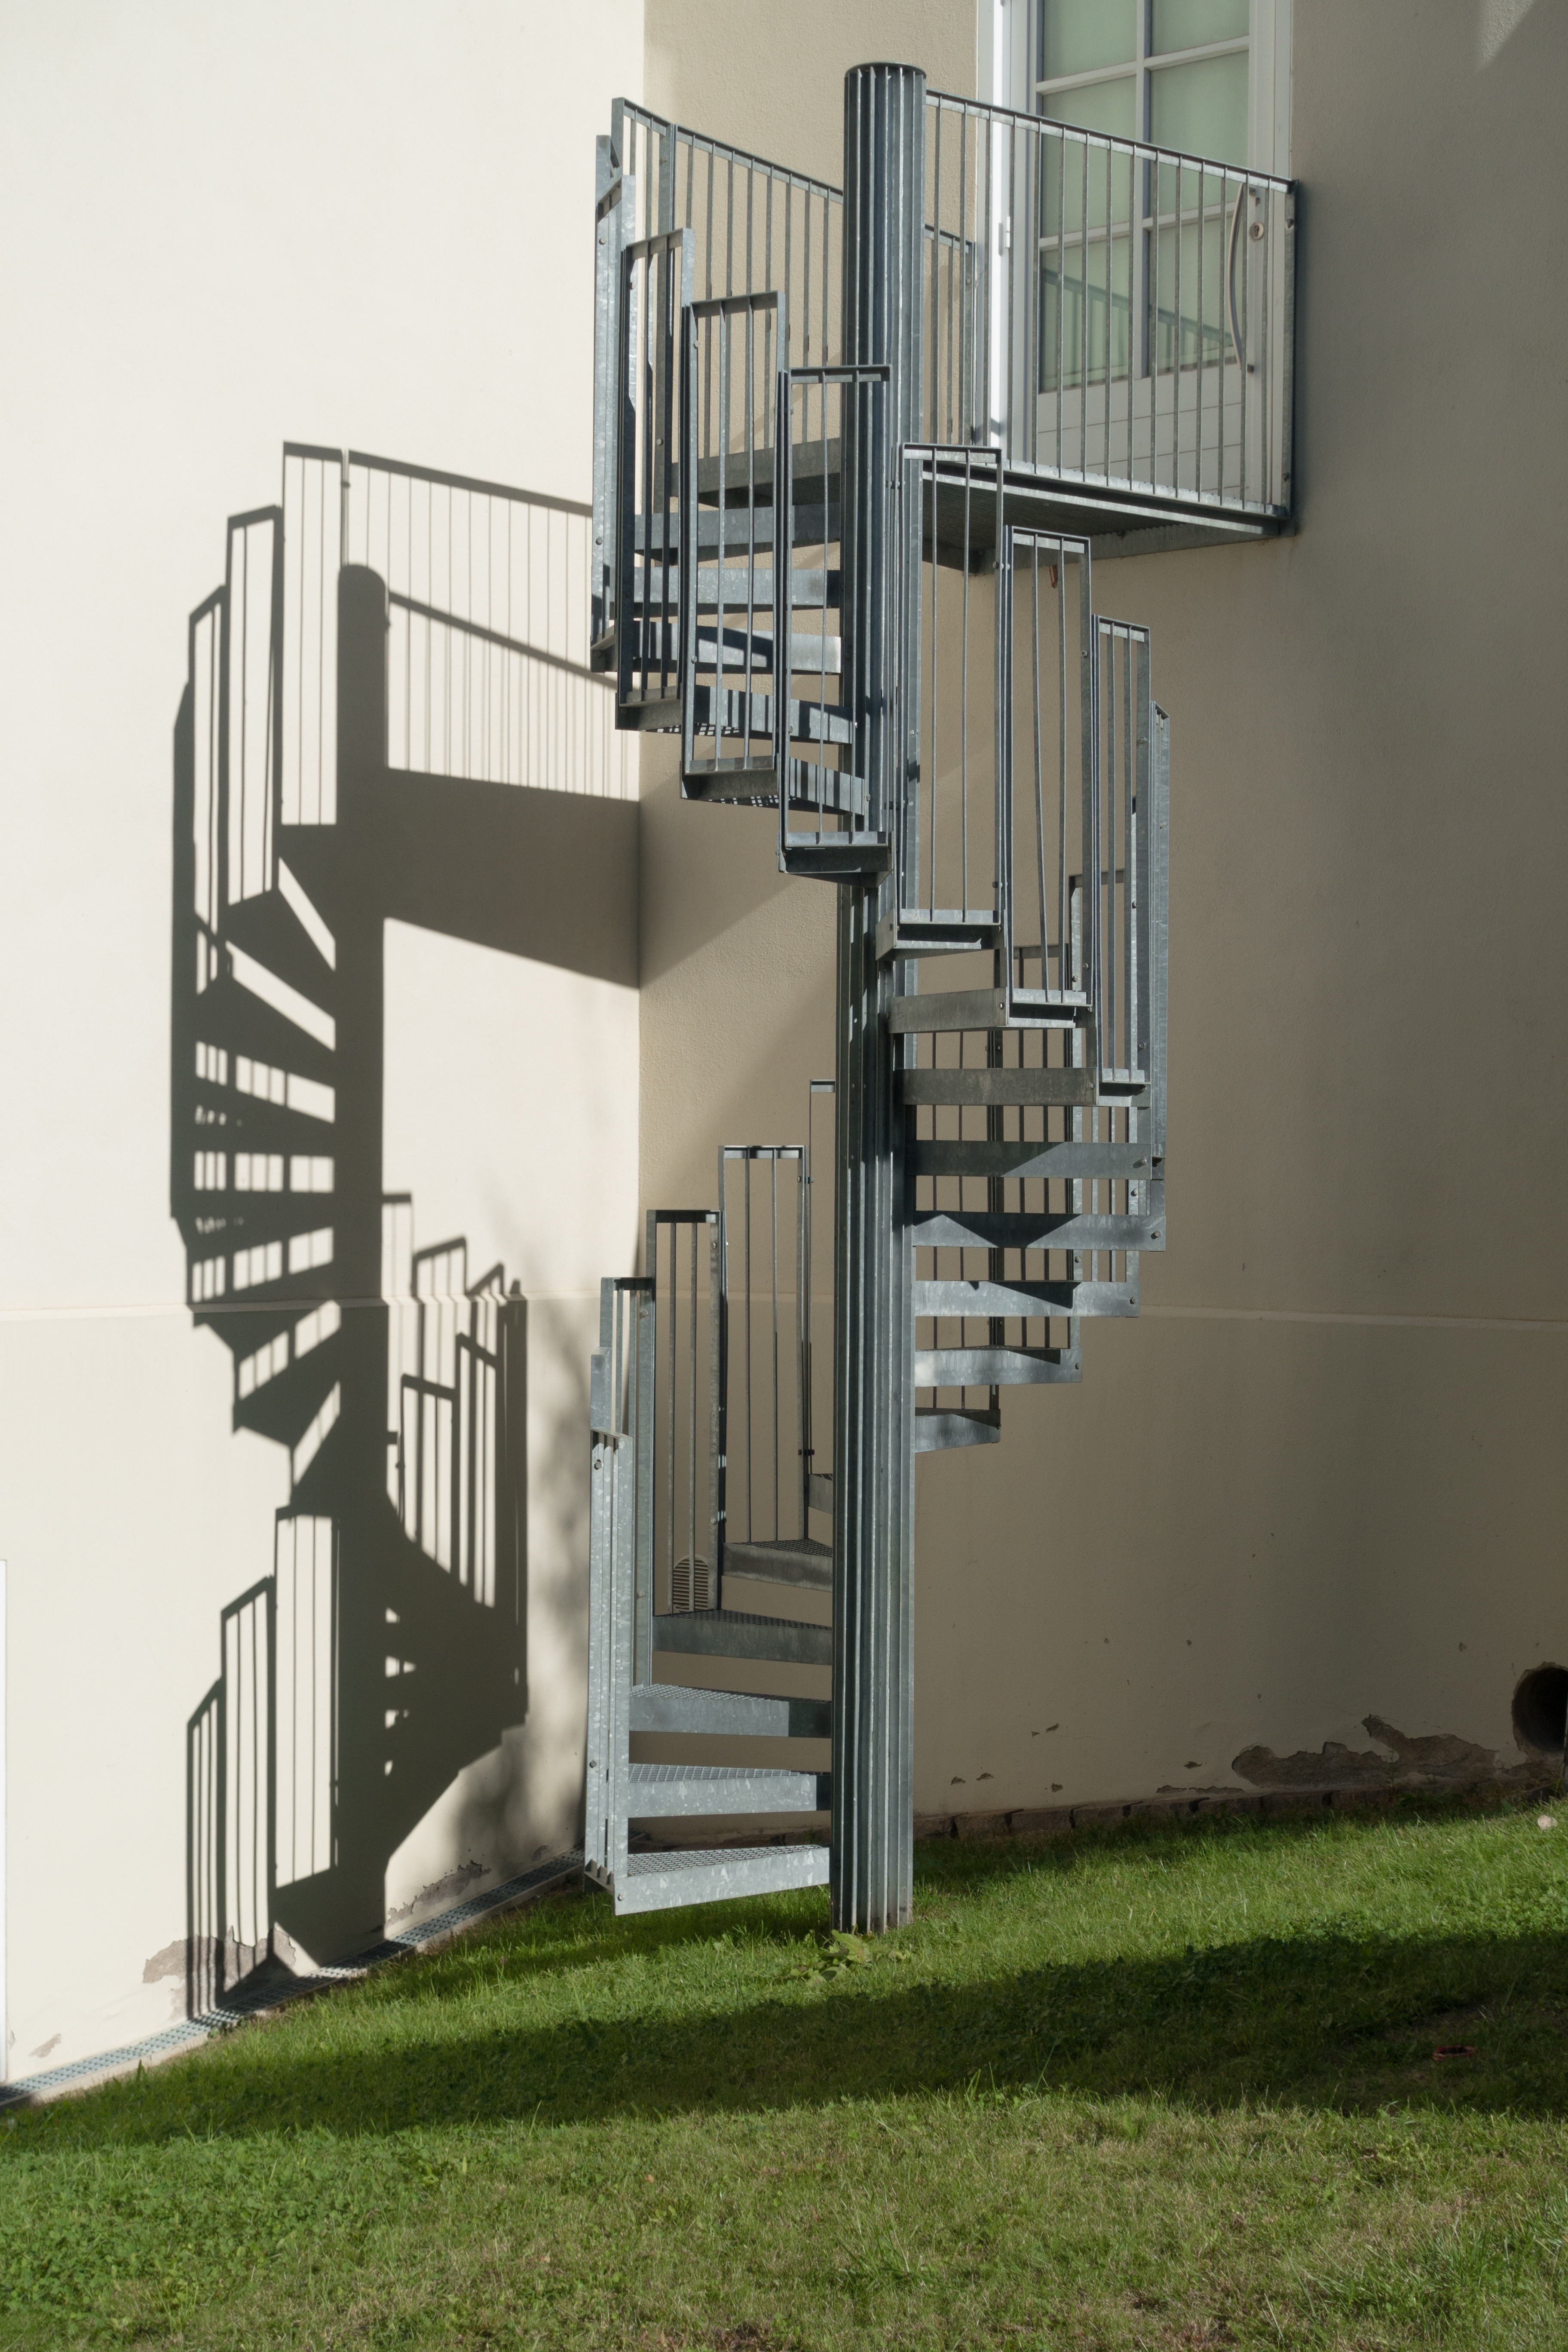
architecture, building, home, metal, shadow, facade, spiral staircase, handrail, stairs, emergence, gradually, baluster